Son Lux

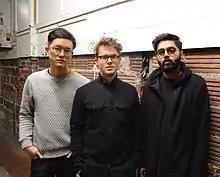
Son Lux in 2016. From left to right: Ian Chang, Ryan Lott and Rafiq Bhatia.

Son Lux is an American post rock band. Originally the solo project and moniker of founding member Ryan Lott, the band's first three albums, "At War with Walls & Mazes", "We Are Rising" and "Lanterns", shaped the band's unique sound through post-rock and electronica influences.